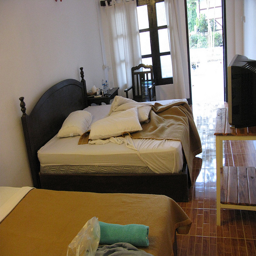
A large bed and a television in a room.
an unmade bed in a bedroom with a sliding door
Two beds in a bedroom with a television set.
A bed sitting next to another bed in a bedroom.
There are some furniture in the hotel room.